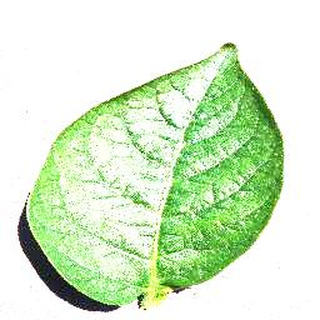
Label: healthy_potato